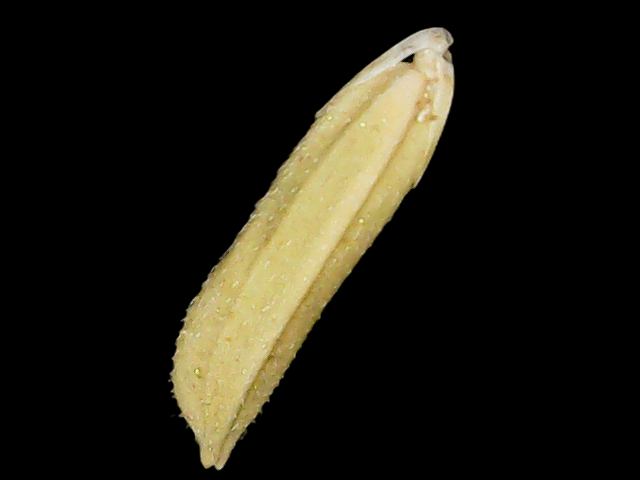
Rice variety: Binadhan20